The Art of Courtly Love (box set)

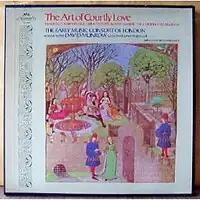
"The original LP box for The Art of Courtly Love"

The Art of Courtly Love is a 1973 3-LP box set recorded by The Early Music Consort of London, directed by David Munrow for EMI Classics. The set includes 51 medieval and early renaissance songs, most of them little known in 1973. The album won the 1977 Grammy Award for Best Chamber Music Performance.